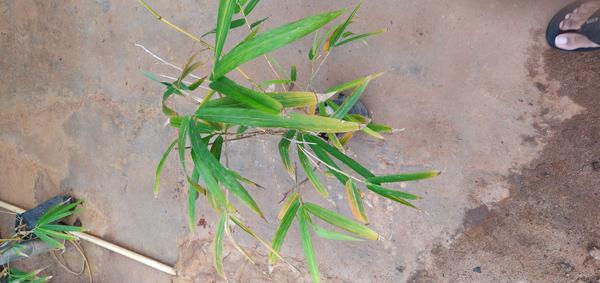
Plant: Bamboo